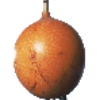
Label: Granadilla 1